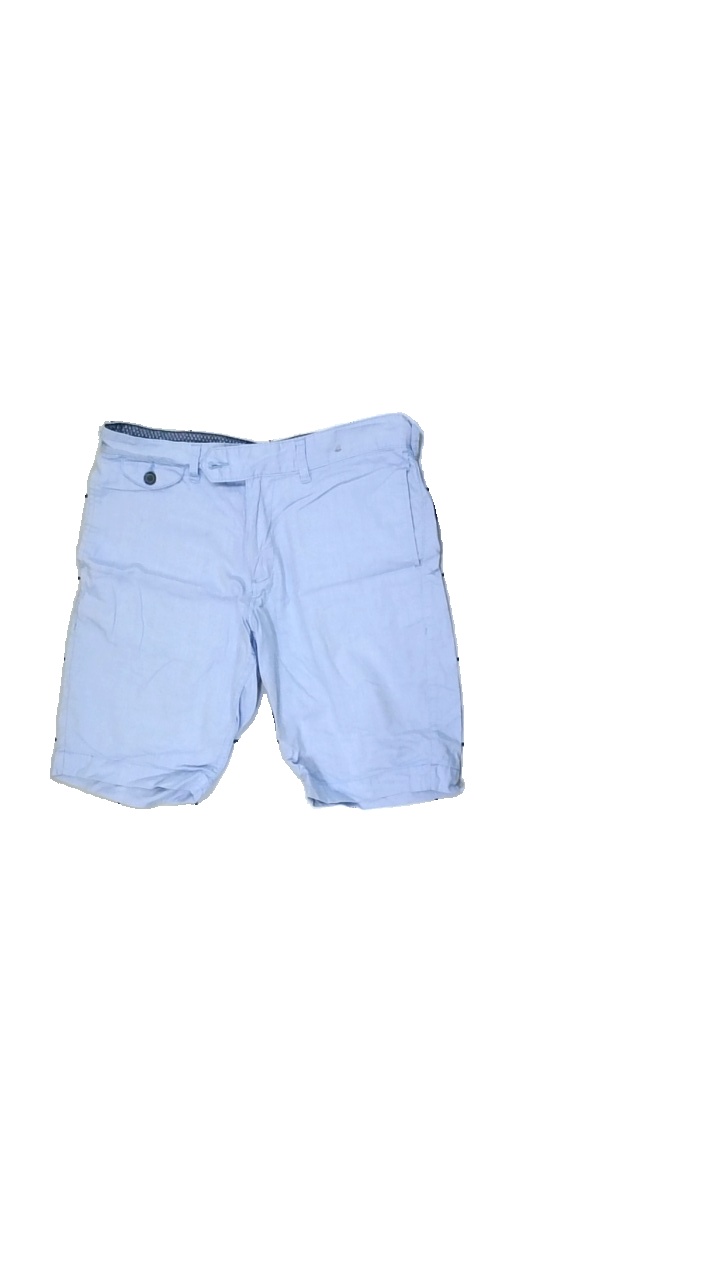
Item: Shorts (Ladies)
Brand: Cedar Wood State
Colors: Blue
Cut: Regular
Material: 100% Cotton
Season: All
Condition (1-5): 5
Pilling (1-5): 5
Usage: Recycle
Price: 50-100